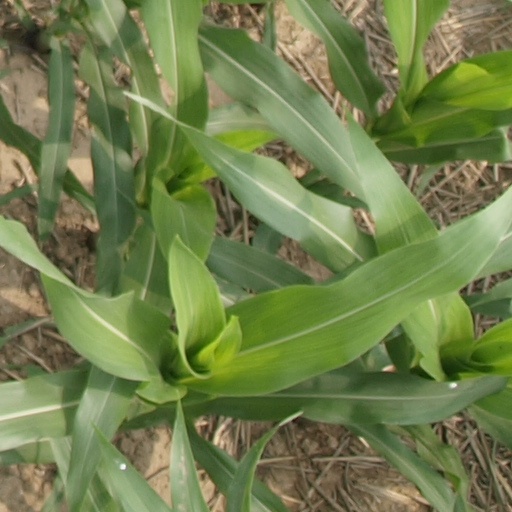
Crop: maize; corn